Joe Biden

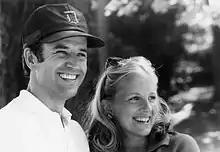
Photo of Biden and his wife smiling, dressed casually

Biden defeated Republican incumbent J. Caleb Boggs to become the junior U.S. senator from Delaware in 1972. He was the only Democrat willing to challenge Boggs and, with minimal campaign funds, was thought to have no chance of winning. Family members managed and staffed the campaign, which relied on meeting voters face-to-face and hand-distributing position papers, an approach made feasible by Delaware's small size. He received help from the AFL-CIO and Democratic pollster Patrick Caddell. His platform focused on the environment, withdrawal from Vietnam, civil rights, mass transit, equitable taxation, health care and public dissatisfaction with "politics as usual". A few months before the election, Biden trailed Boggs by almost thirty percentage points, but his energy, young family, and ability to connect with voters' emotions worked to his advantage, and he won with 50.5% of the vote.